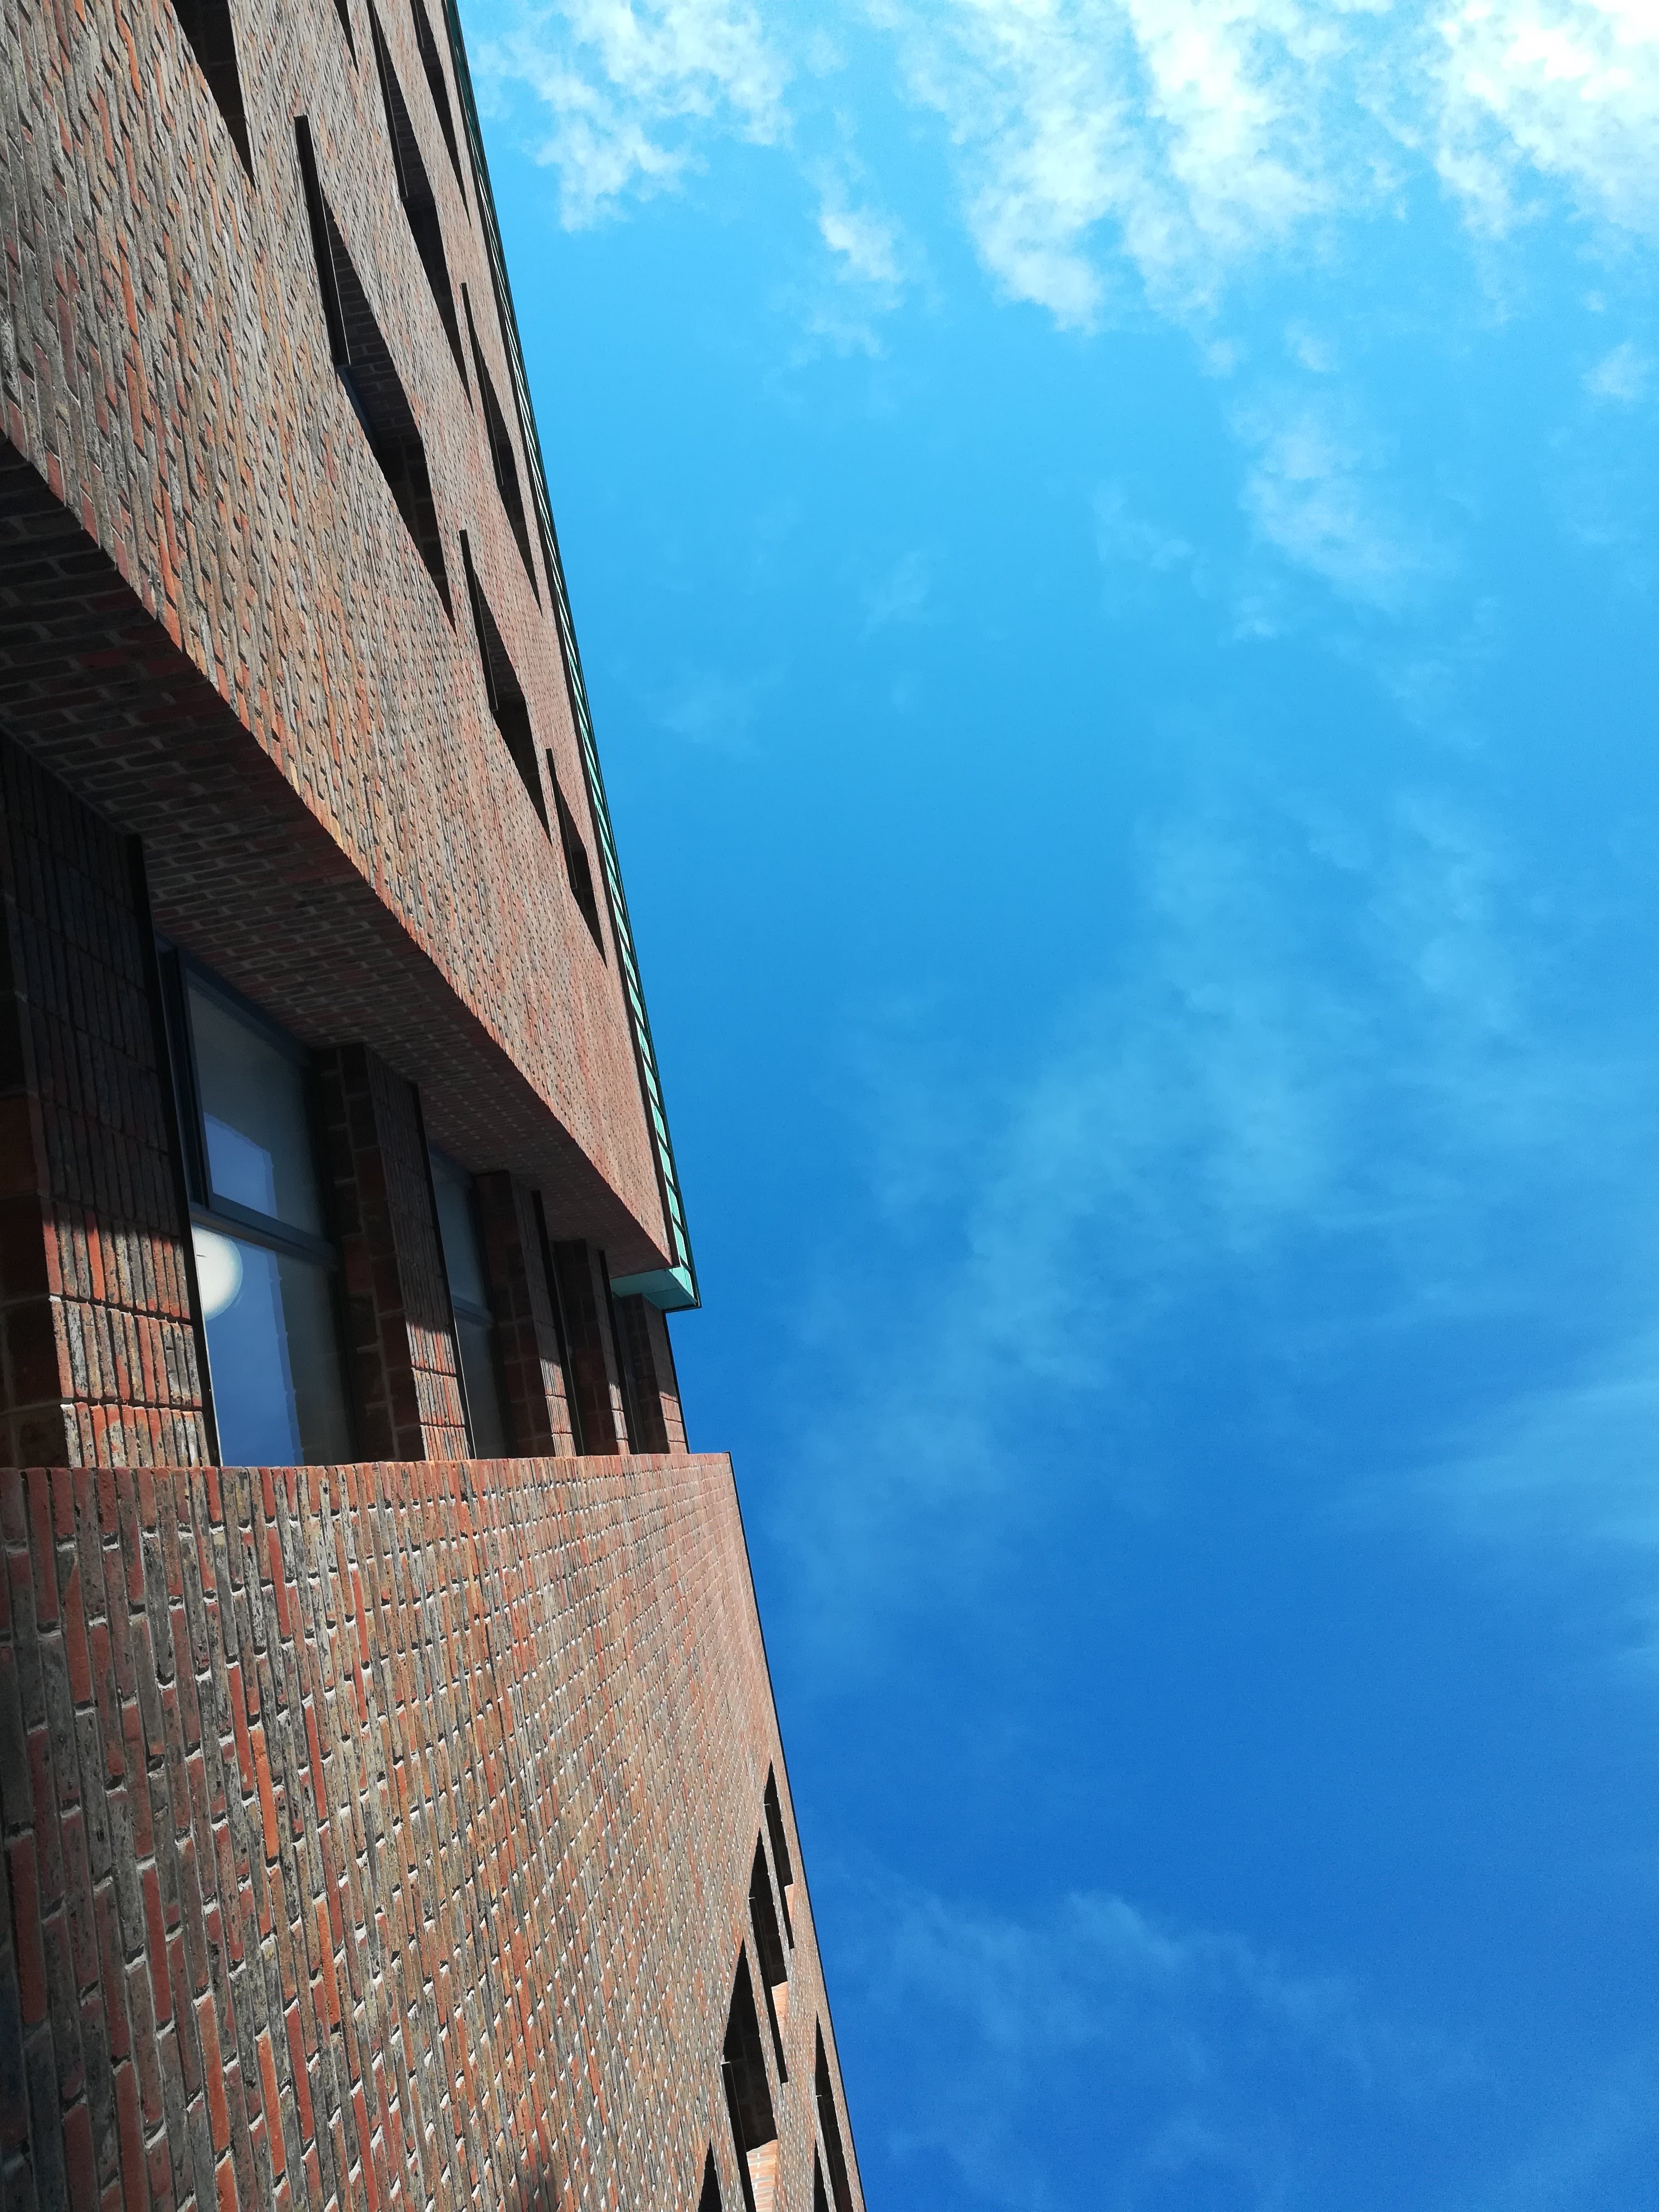
sky, blue, daytime, architecture, cloud, wall, azure, water, line, reflection, building, urban area, facade, tree, daylighting, house, brick, window, city, electric blue, meteorological phenomenon, rock